Eréndira (film)

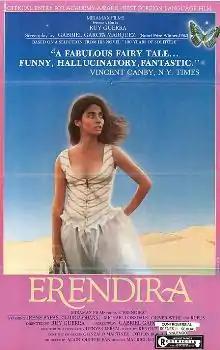
Theatrical release poster

Eréndira is a 1983 drama film directed by Ruy Guerra. The film script was written by Gabriel García Márquez. The original script actually preceded his novella "The Incredible and Sad Tale of Innocent Eréndira and Her Heartless Grandmother" published in 1972. The characters of Eréndira and her grandmother had previously appeared in his book "One Hundred Years of Solitude" (1967). Garcia Marquez recreated the screenplay from memory (the original was lost) for the film. Guerra incorporated elements from another Garcia Marquez story ("Death Constant Beyond Love") to meet his narrative needs in the subplot of Senator Onésimo Sanchez.